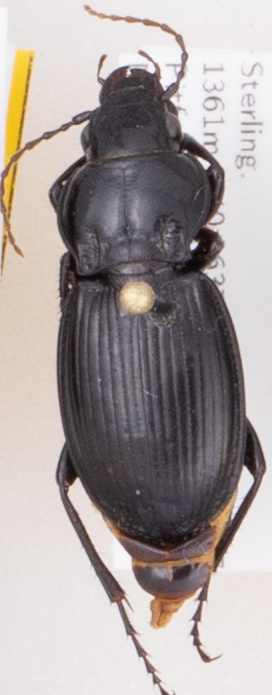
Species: Cyclotrachelus torvus
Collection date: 2018-05-17
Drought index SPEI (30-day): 0.814
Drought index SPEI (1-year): -0.674
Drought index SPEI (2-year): -0.184